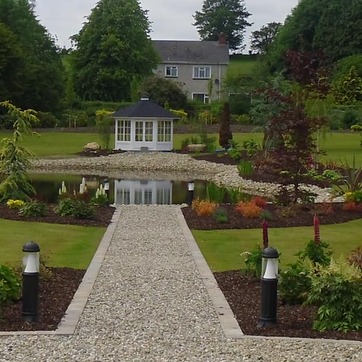
Material: water